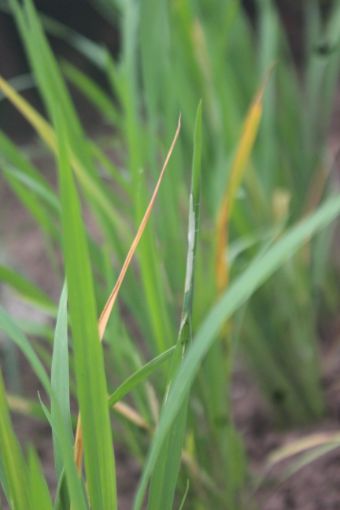
Disease: Tungro